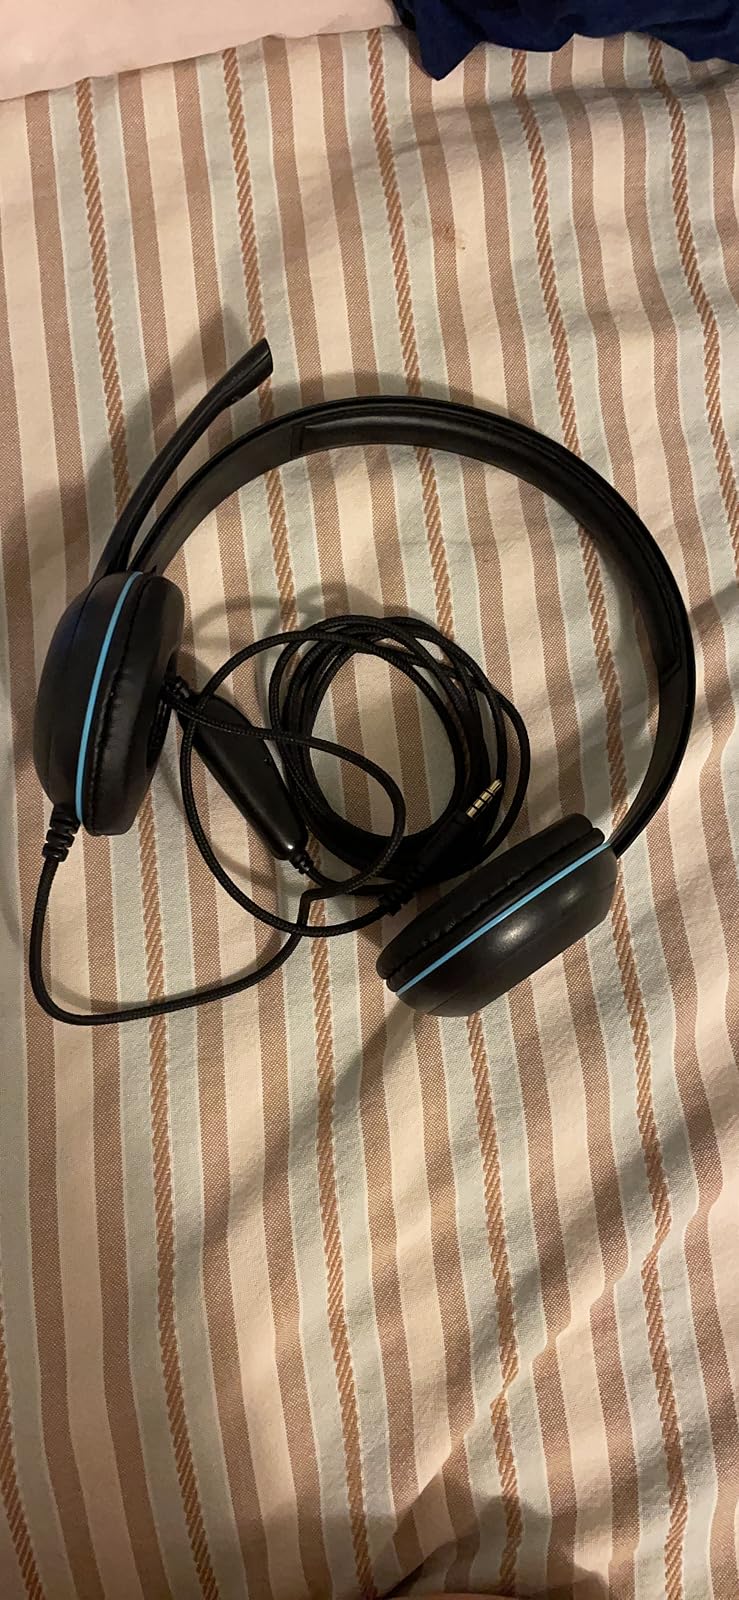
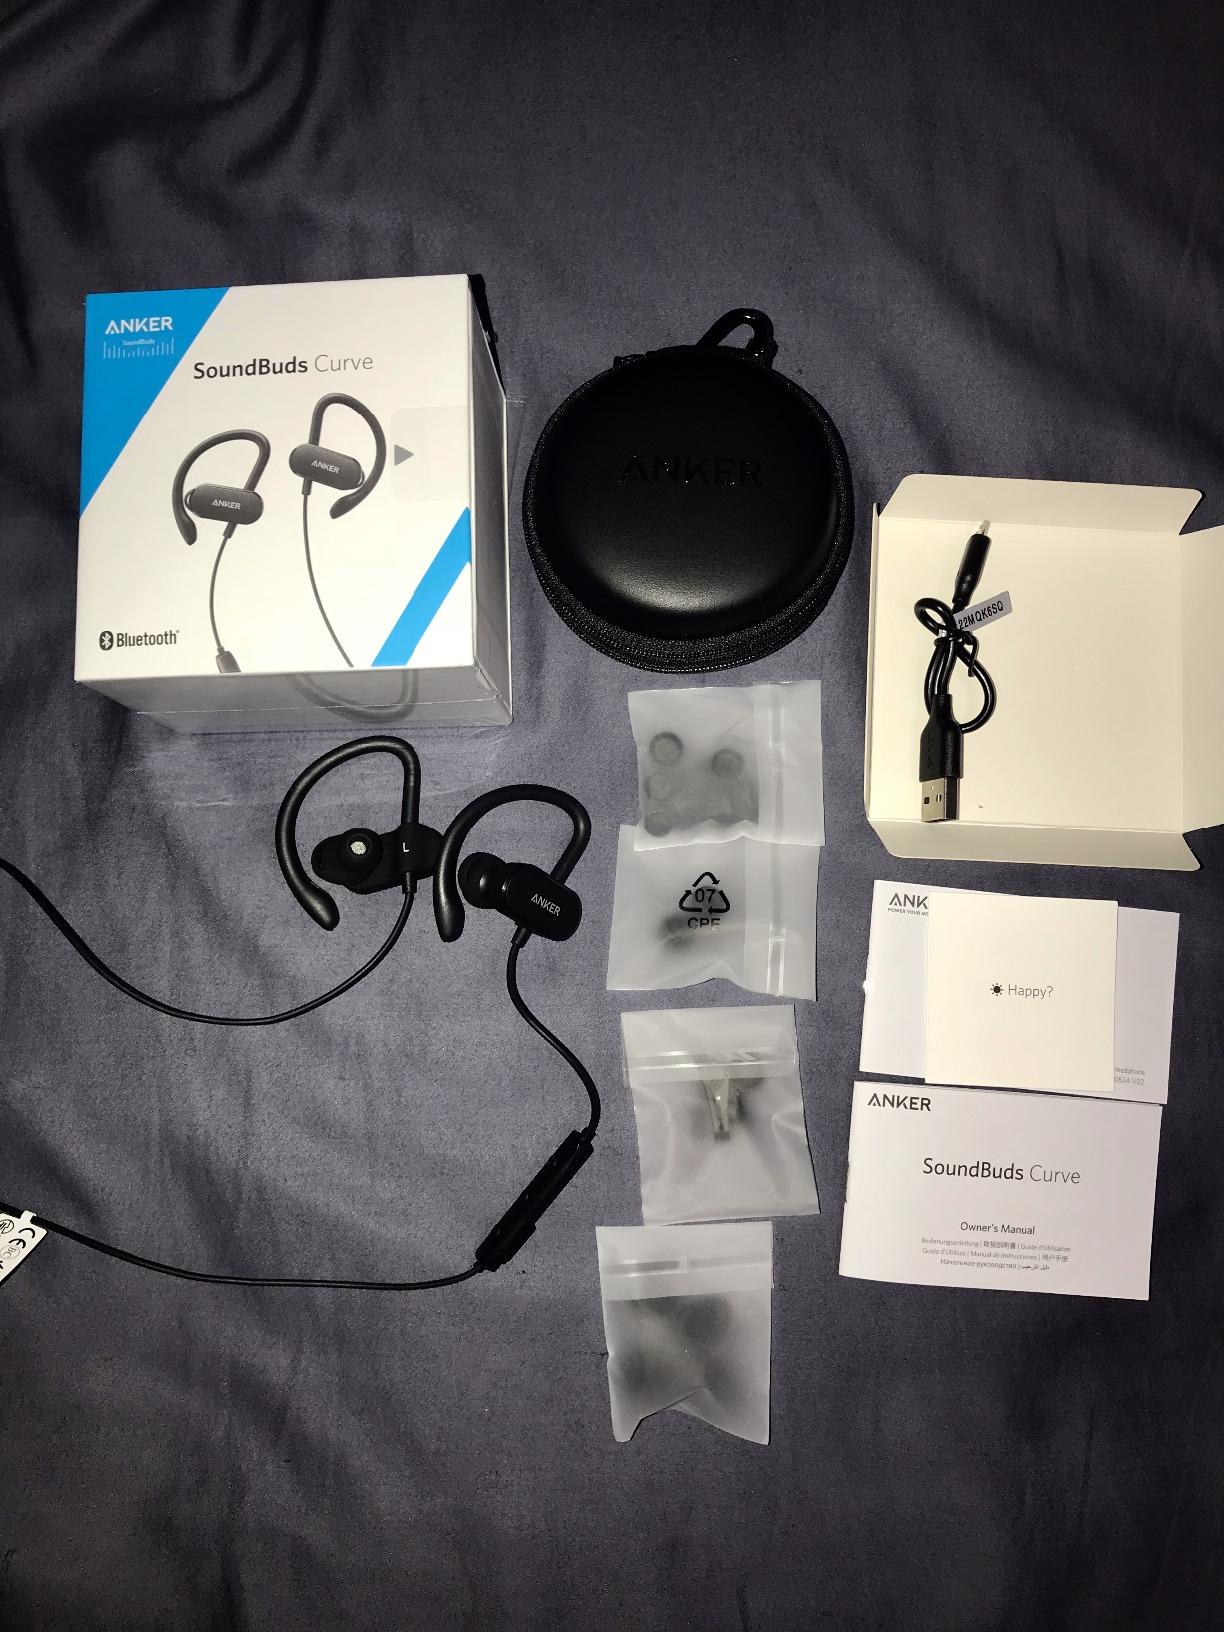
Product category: headphones
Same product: no